Verrazzano-Narrows Bridge

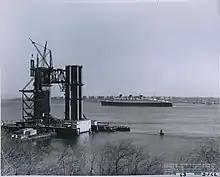
Construction of the suspension towers with the ocean liner RMS "Queen Mary" transiting The Narrows in background in 1962

An anchorage was built on each side of the Narrows, with each anchorage measuring long by wide, and containing a combined of steel and concrete. Each anchorage contained sixty-six large holes for the cables. The bases of each anchorage are built on glacial sands, reaching below ground level on the Brooklyn side, and below ground level on the Staten Island side. Foundation work for the -Narrows Bridge was well underway by 1960, as visitors were able to see the anchorages. A concrete workers' strike in mid-1961 threatened the timely completion of the Staten Island anchorage, which had only been partially filled with concrete. This strike lasted several months and affected many projects under the city.